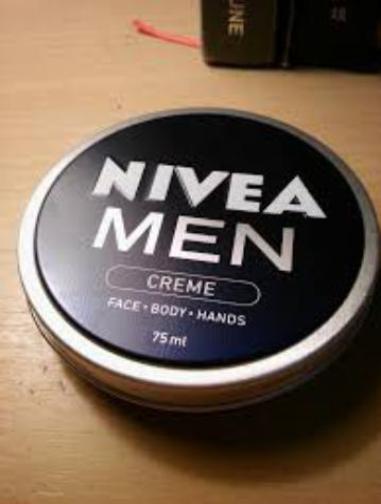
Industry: Necessities